Trembling Before G-d

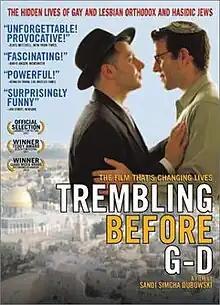
DVD cover

Trembling Before G-d is a 2001 American documentary film about gay and lesbian Orthodox Jews trying to reconcile their sexuality with their faith. It was directed by Sandi Simcha DuBowski, an American who wanted to compare Orthodox Jewish attitudes to homosexuality with his own upbringing as a gay Conservative Jew.